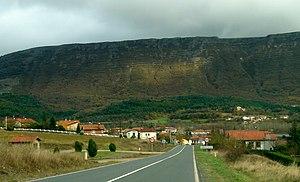
Kuartango en basque ou Cuartango en espagnol, est une commune d'Alava, dans la communauté autonome du Pays basque en Espagne.
Zuhatzu Kuartango en basque, ou Zuazo de Cuartango en espagnol, est une commune ou contrée de la municipalité de Kuartango dans la province d'Alava dans la Communauté autonome basque.